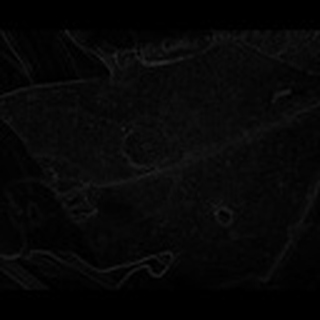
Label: cotton_target_spot